Bertrand Russell

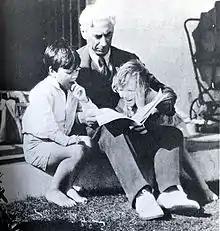
Russell with his children, John and Kate

Russell's adolescence was lonely and he contemplated suicide. He remarked in his autobiography that his interests in "nature and books and (later) mathematics saved me from complete despondency;" only his wish to know more mathematics kept him from suicide. He was educated at home by a series of tutors. When Russell was eleven years old, his brother Frank introduced him to the work of Euclid, which he described in his autobiography as "one of the great events of my life, as dazzling as first love".